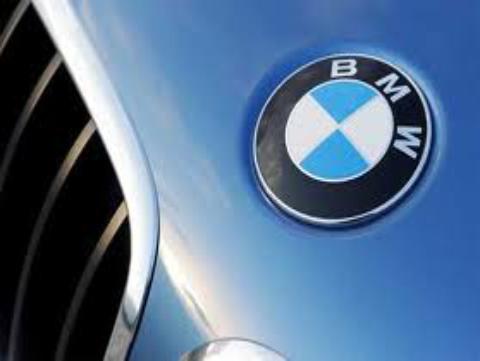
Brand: BMW
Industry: Transportation